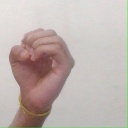
अक्षर: ऊ